Mail carrier

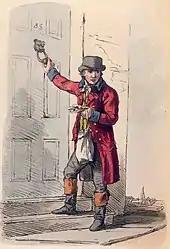
19th-century English postman

A mail carrier, also referred to as a mailman, mailwoman, mailperson, postal carrier, postman, postwoman, postperson, person of post, letter carrier (in American English), or colloquially postie (in Australia, Canada, New Zealand, and the United Kingdom), is an employee of a post office or postal service who delivers mail and parcel post to residences and businesses. The term "mail carrier" came to be used as a gender-neutral substitute for "mailman" soon after women began performing the job. In the Royal Mail, the official name changed from "letter carrier" to "postman" in 1883, and "postwoman" has also been used for many years.